Naval Base Peleliu

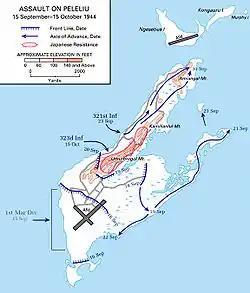
Map of the battle of Peleliu, with two X runways

Angaur is a small island 9 miles south of Peleliu, taken over after the Battle of Angaur. The US Army and Seabee built some facilities on the island: